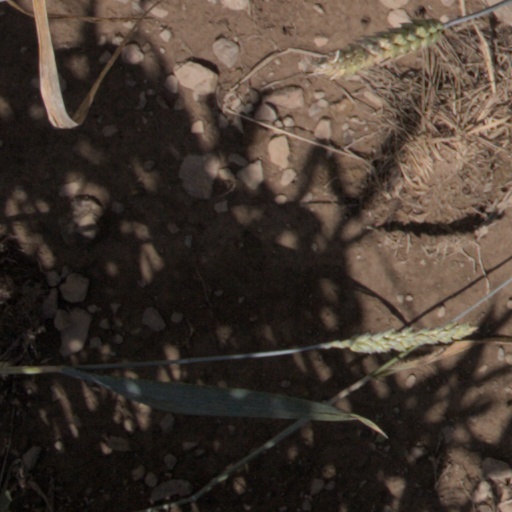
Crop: wheat